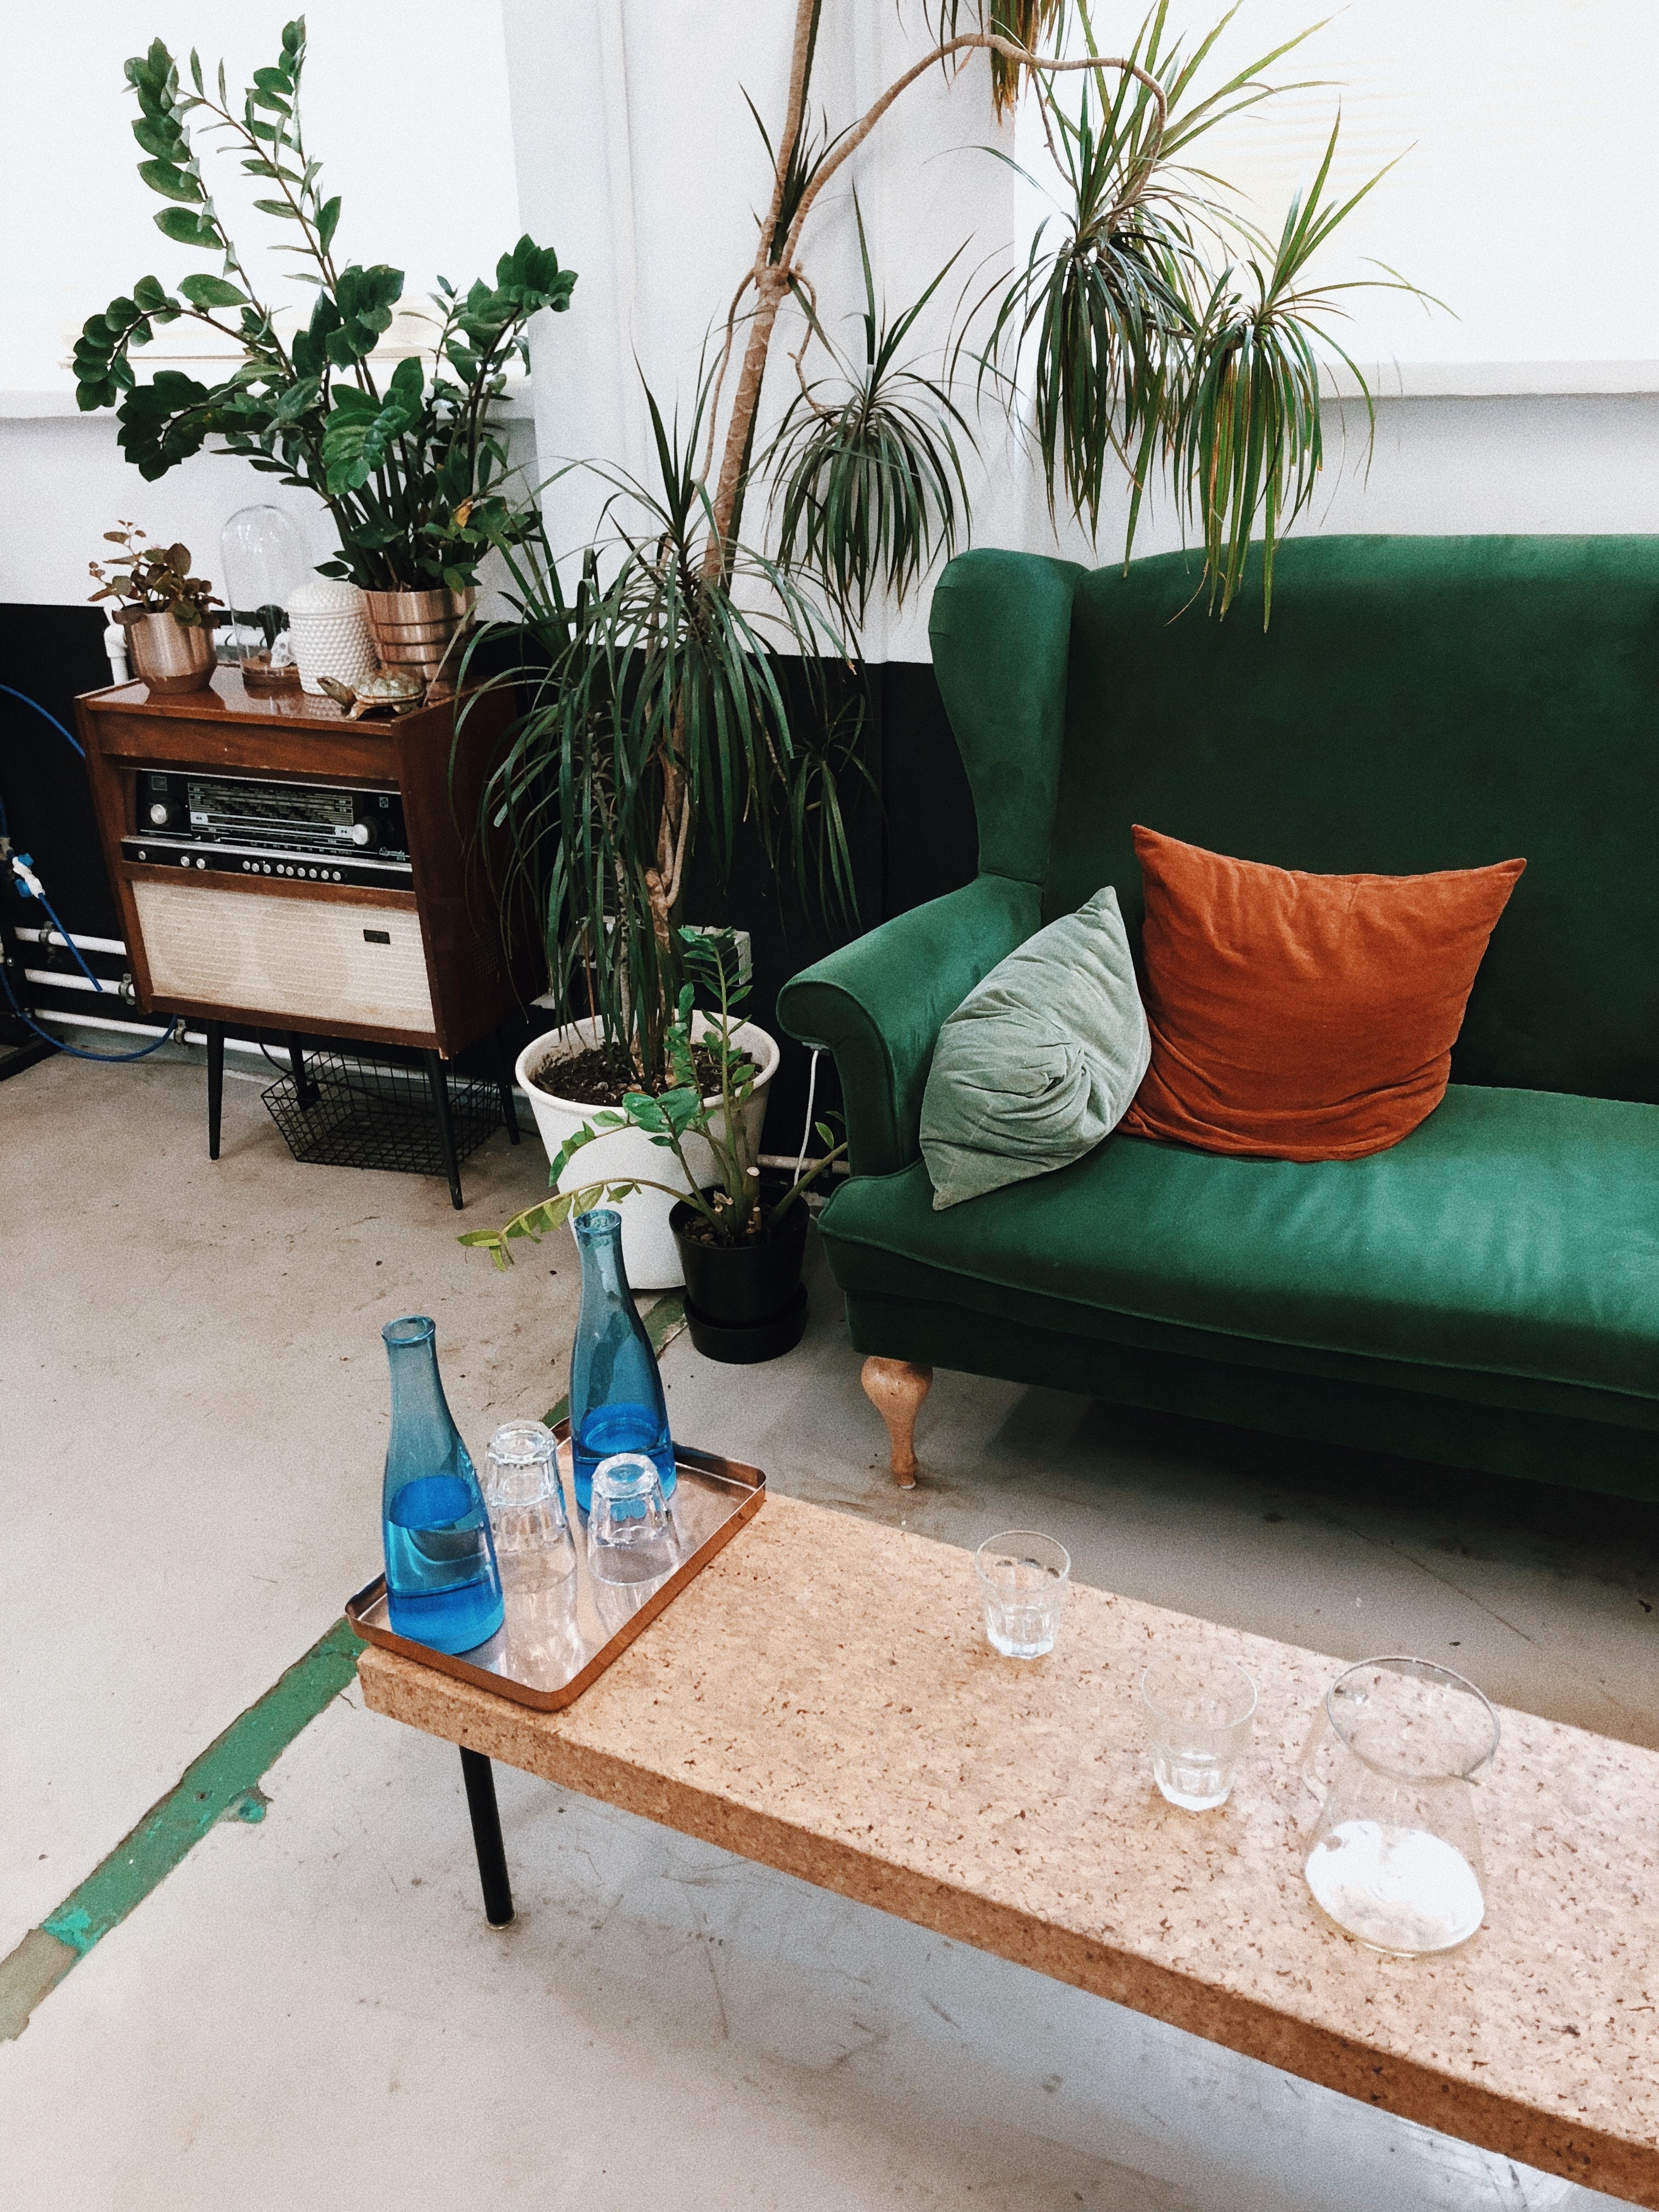
green, furniture, table, plant, living room, couch, home, chair, interior design, floor, house, outdoor furniture, houseplant, grass, flooring, coffee table